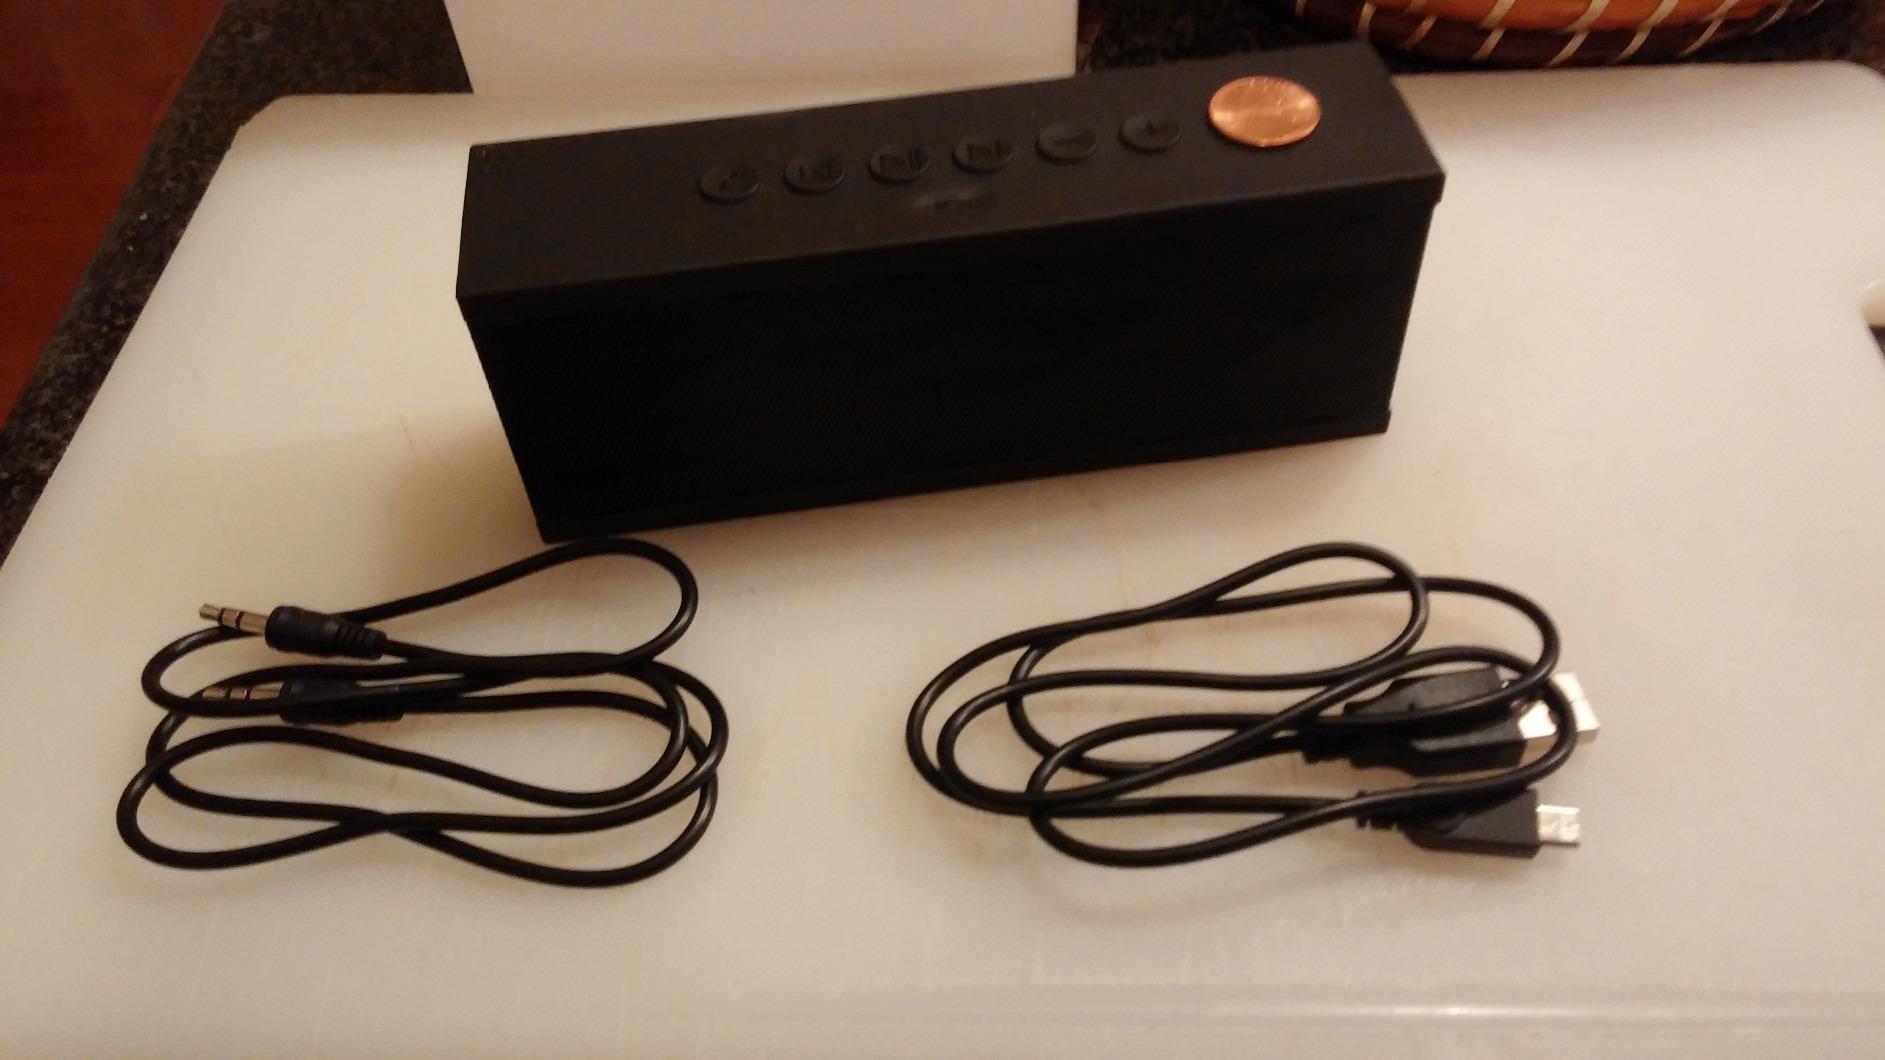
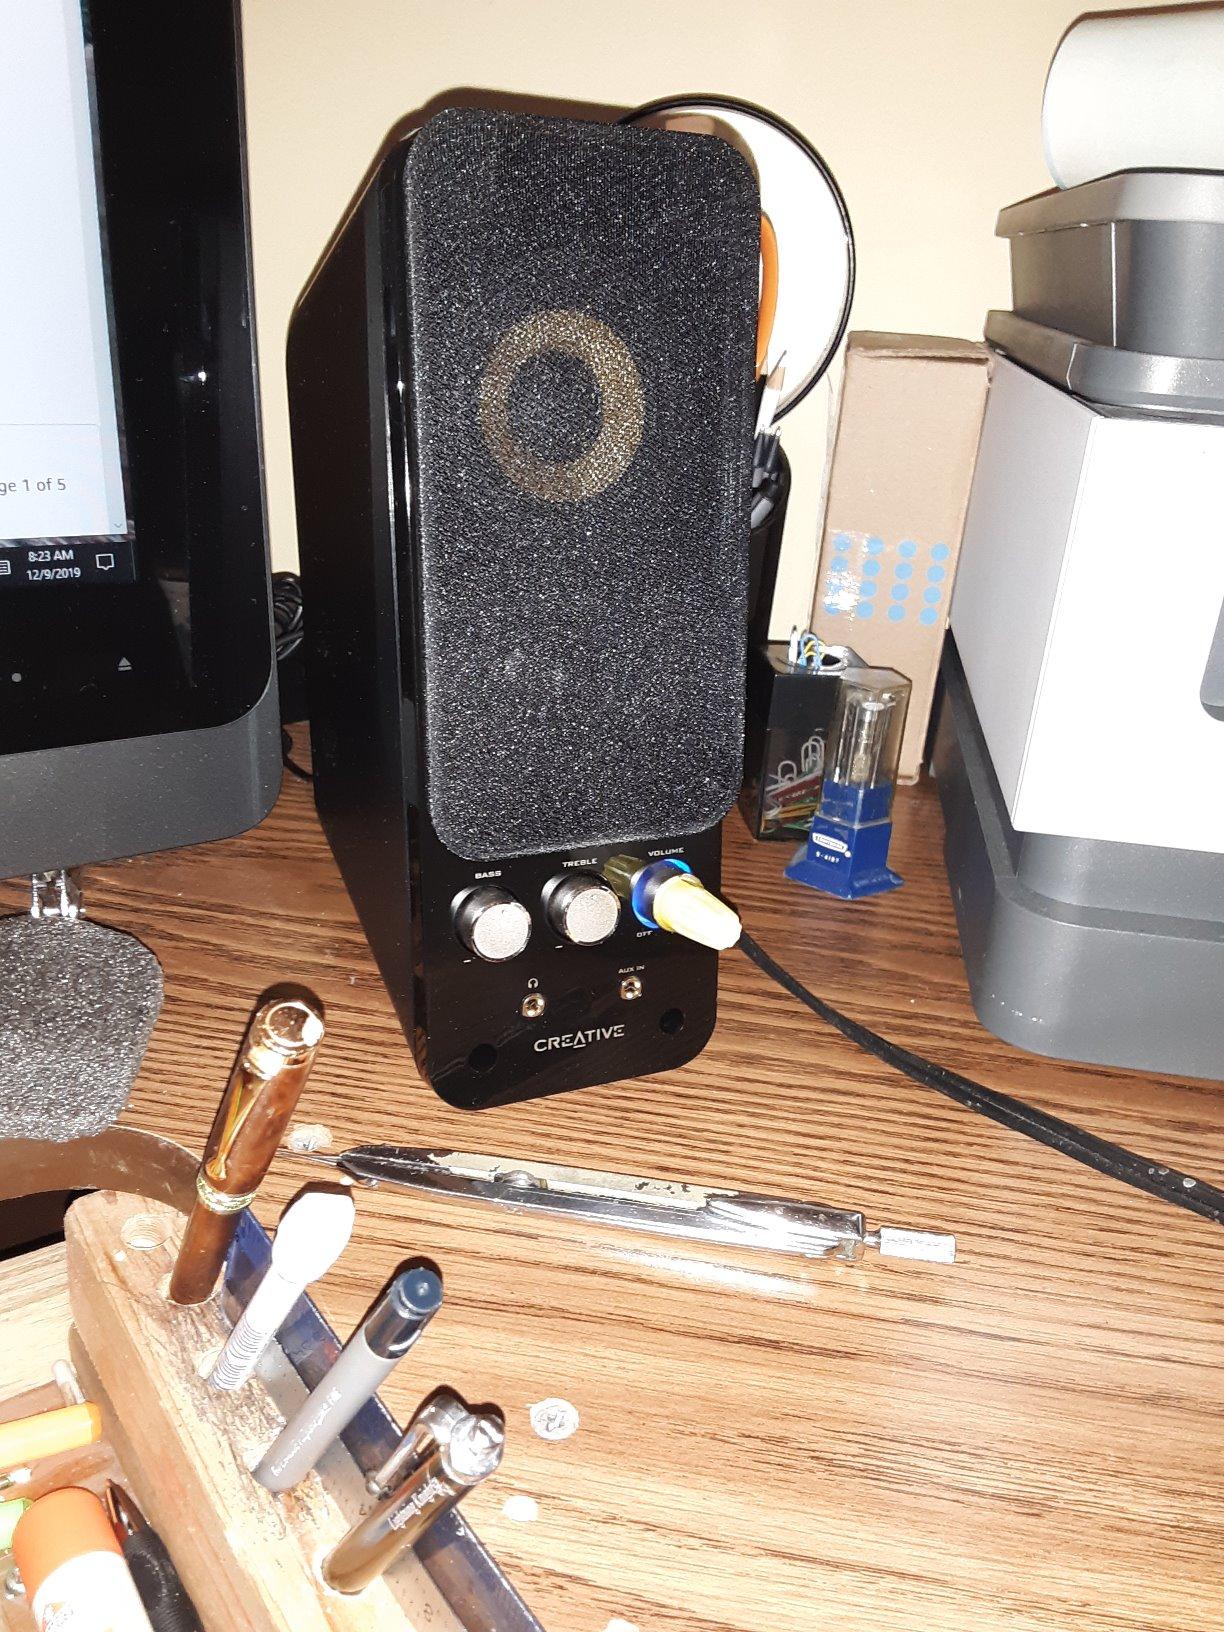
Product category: speaker
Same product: no